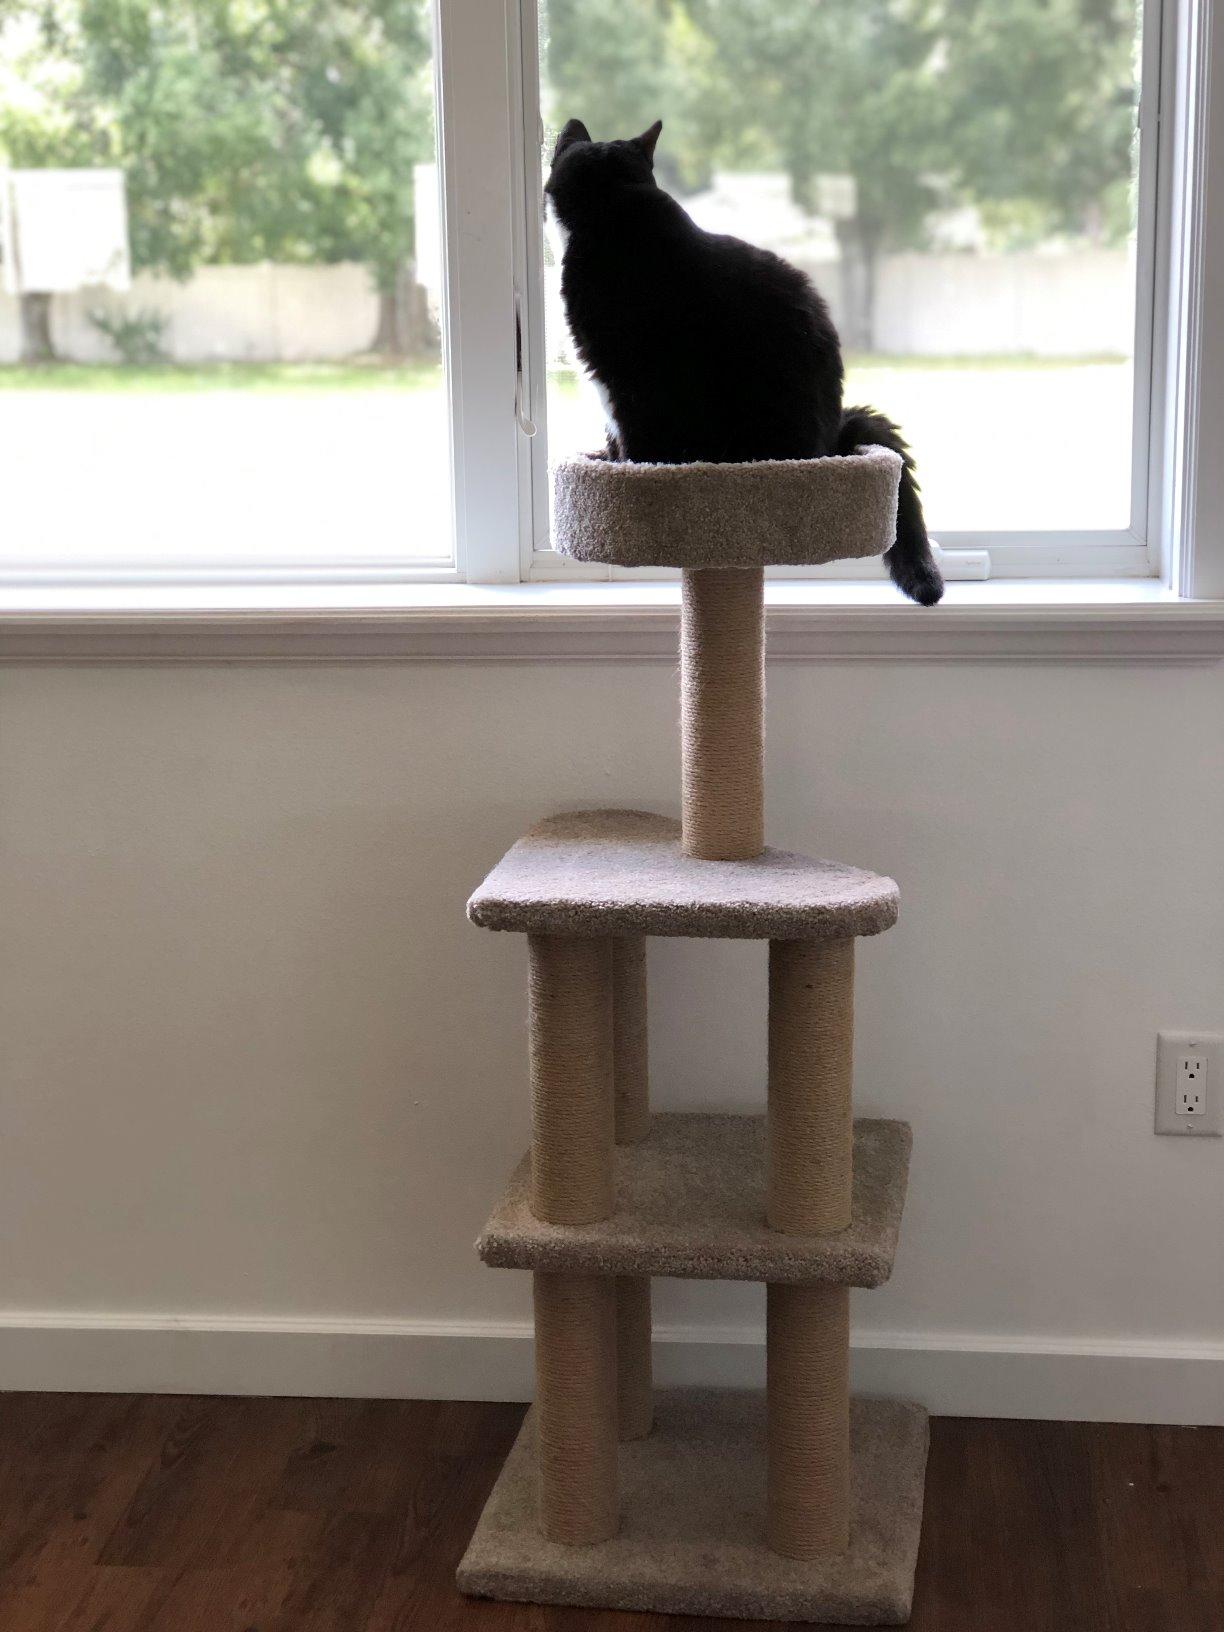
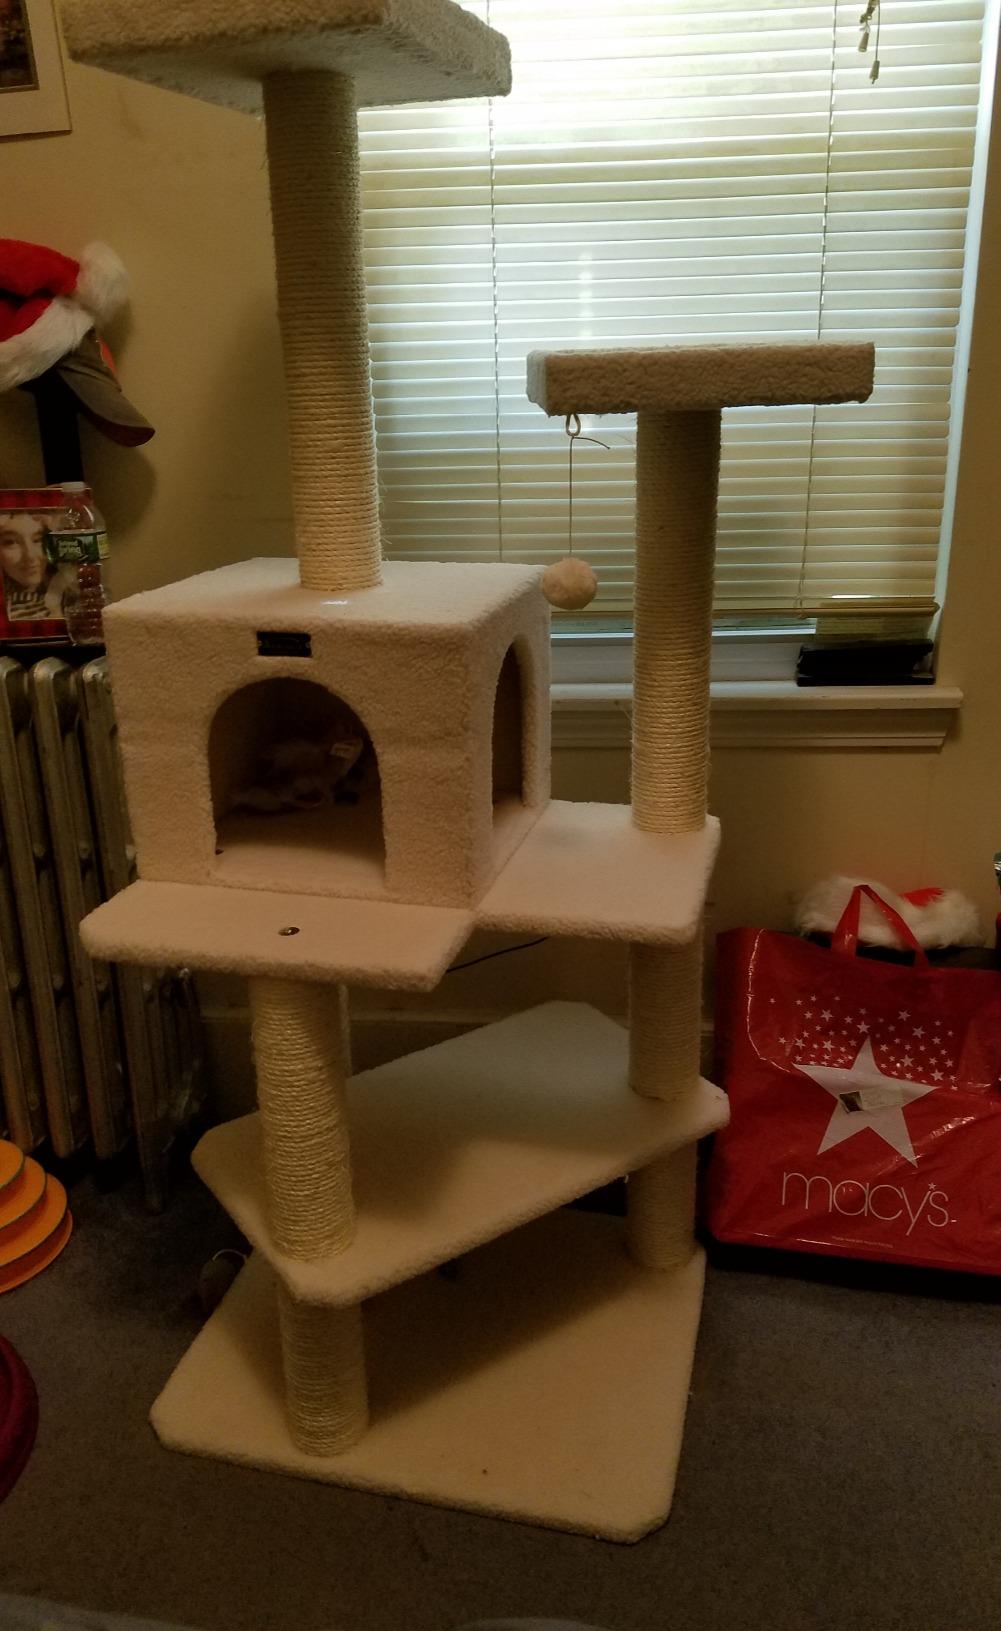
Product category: items_cat tree
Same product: no